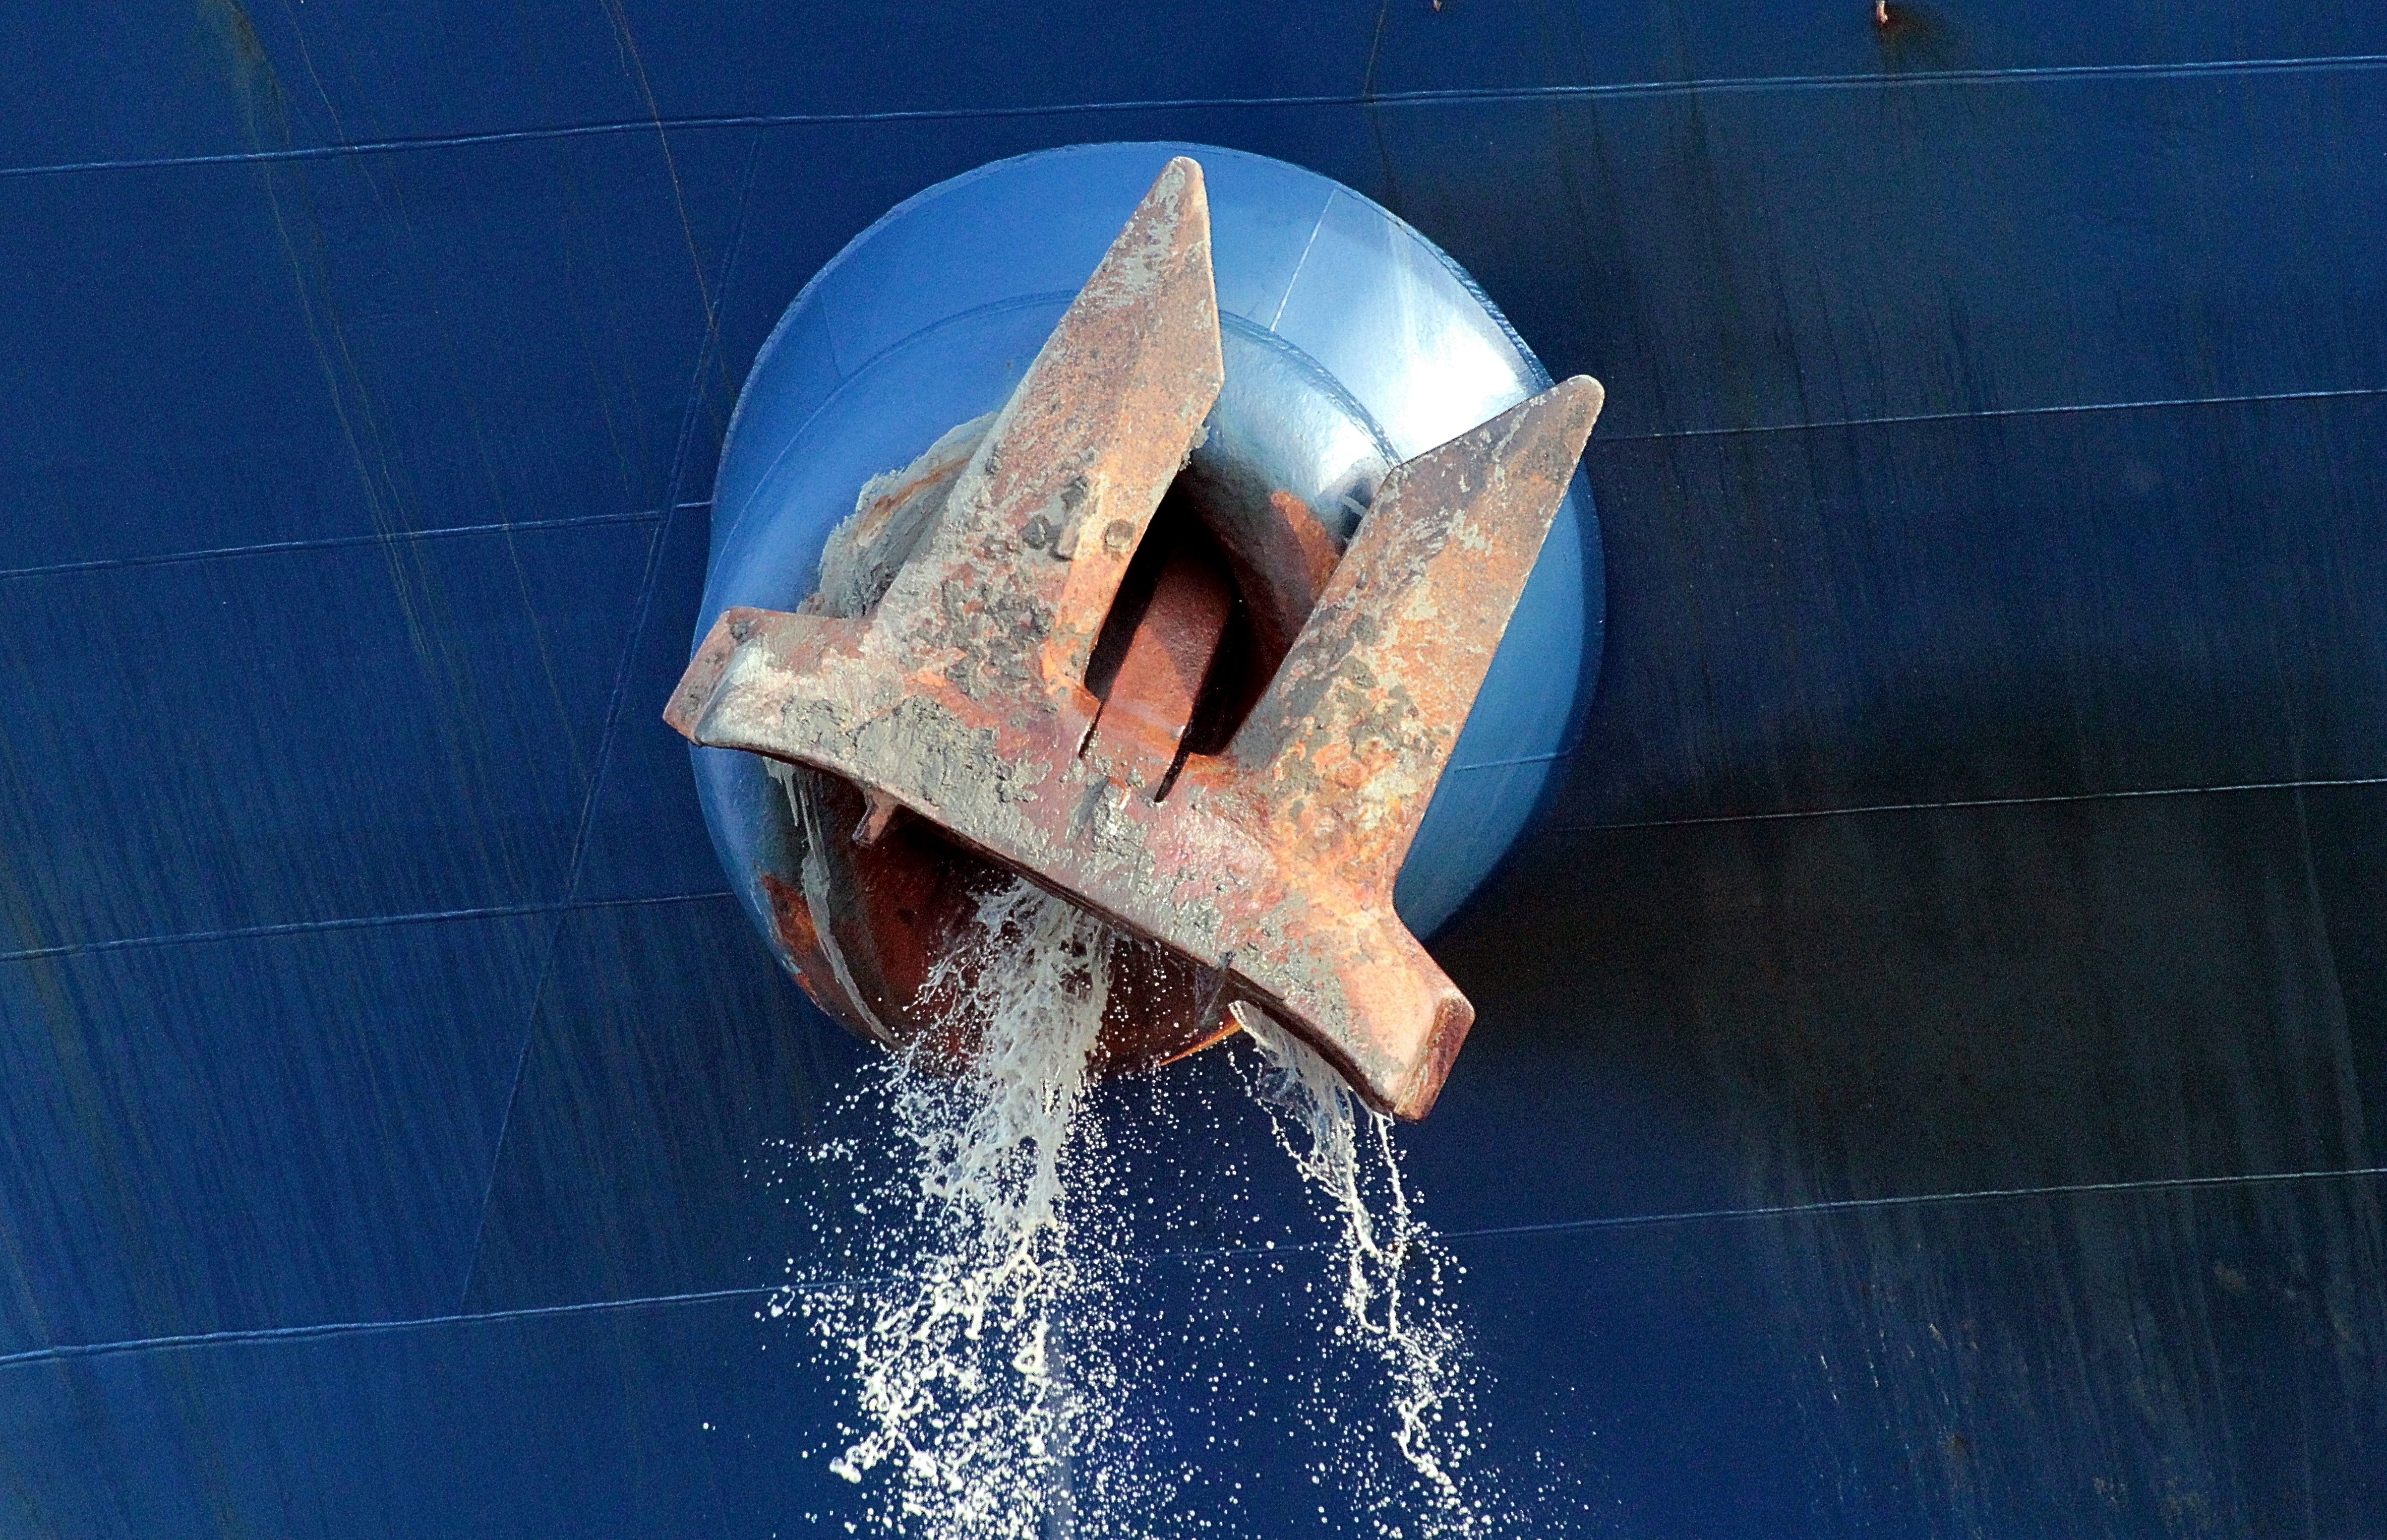
technology, ship, reflection, vehicle, blue, anchor, accessories, atmosphere of earth